Colross

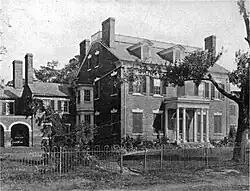
The mansion in 1916

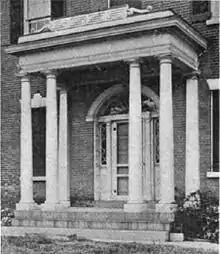
The front portico and main entryway

The land on which Colross was first located was originally part of the Northern Neck Proprietary, a land grant that the exiled Charles II awarded to seven of his supporters in 1649 during the English Interregnum. Following the Restoration in 1660, Charles II finally ascended to the English throne. Charles II renewed the Northern Neck Proprietary grant in 1662, revised it in 1669, and again renewed the original grant favoring original grantee Thomas Colepeper, 2nd Baron Colepeper and Henry Bennet, 1st Earl of Arlington in 1672. In 1681, Bennet sold his share to Lord Colepeper, and Lord Colepeper received a new charter for the entire land grant from James II in 1688. Following the deaths of Lord Colepeper, his wife Margaret, and his daughter Katherine, the Northern Neck Proprietary passed to Katherine's son Thomas Fairfax, 6th Lord Fairfax of Cameron in 1719.